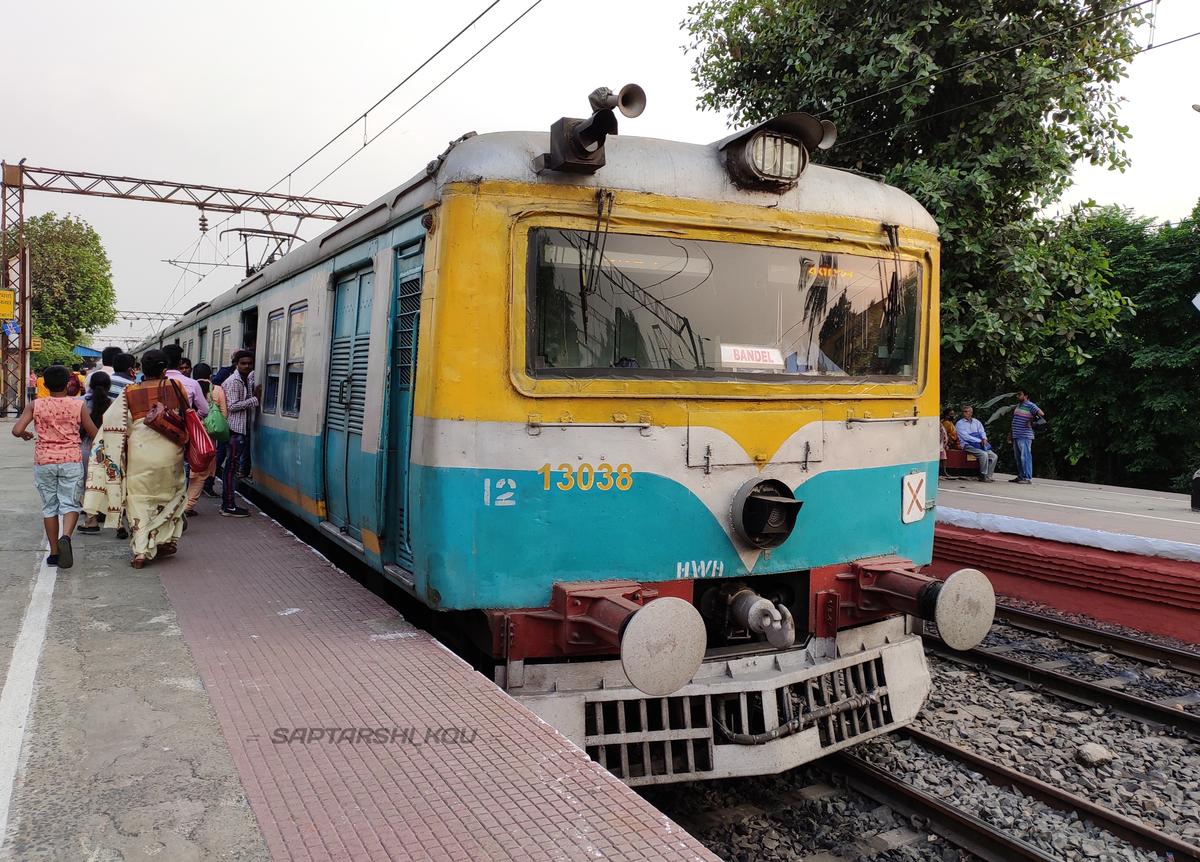
Vehicle type: Trains